Heinkel He 280

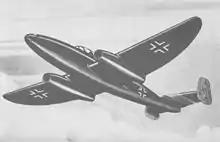
Illustration of the He 280

On 5 April 1941, Paul Bader performed an exhibition flight before various Nazi officials, including Ernst Udet, General-Ingenieur Lucht, Reidenbach, Eisenlohr and others. However, the RLM eventually favored development of the Me 262, a rival jet-powered fighter. Yet, Heinkel was given Hirth Motoren for continued turbine development. One benefit of the He 280 which did impress Germany's political leadership was the fact that the jet engines could burn kerosene, a fuel that required much less expense and refining than the high-octane fuel used by piston-engine aircraft. However, government funding was lacking at the critical stage of initial development; the aviation author Robert Dorr largely attributes this lack of support to the personal opposition voiced by Udet.